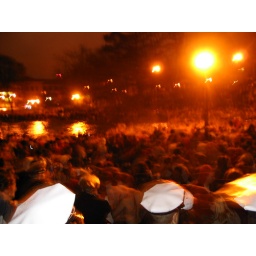
annual mirror lake jump on the thursday before the m*ch*g*n game in november